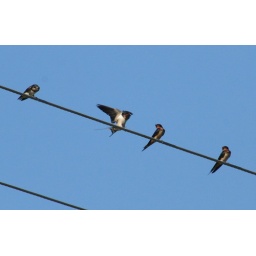
7/18/09 9:20 am At Langenheim Park, Tulsa, these birds were flying low all over the park grasses.